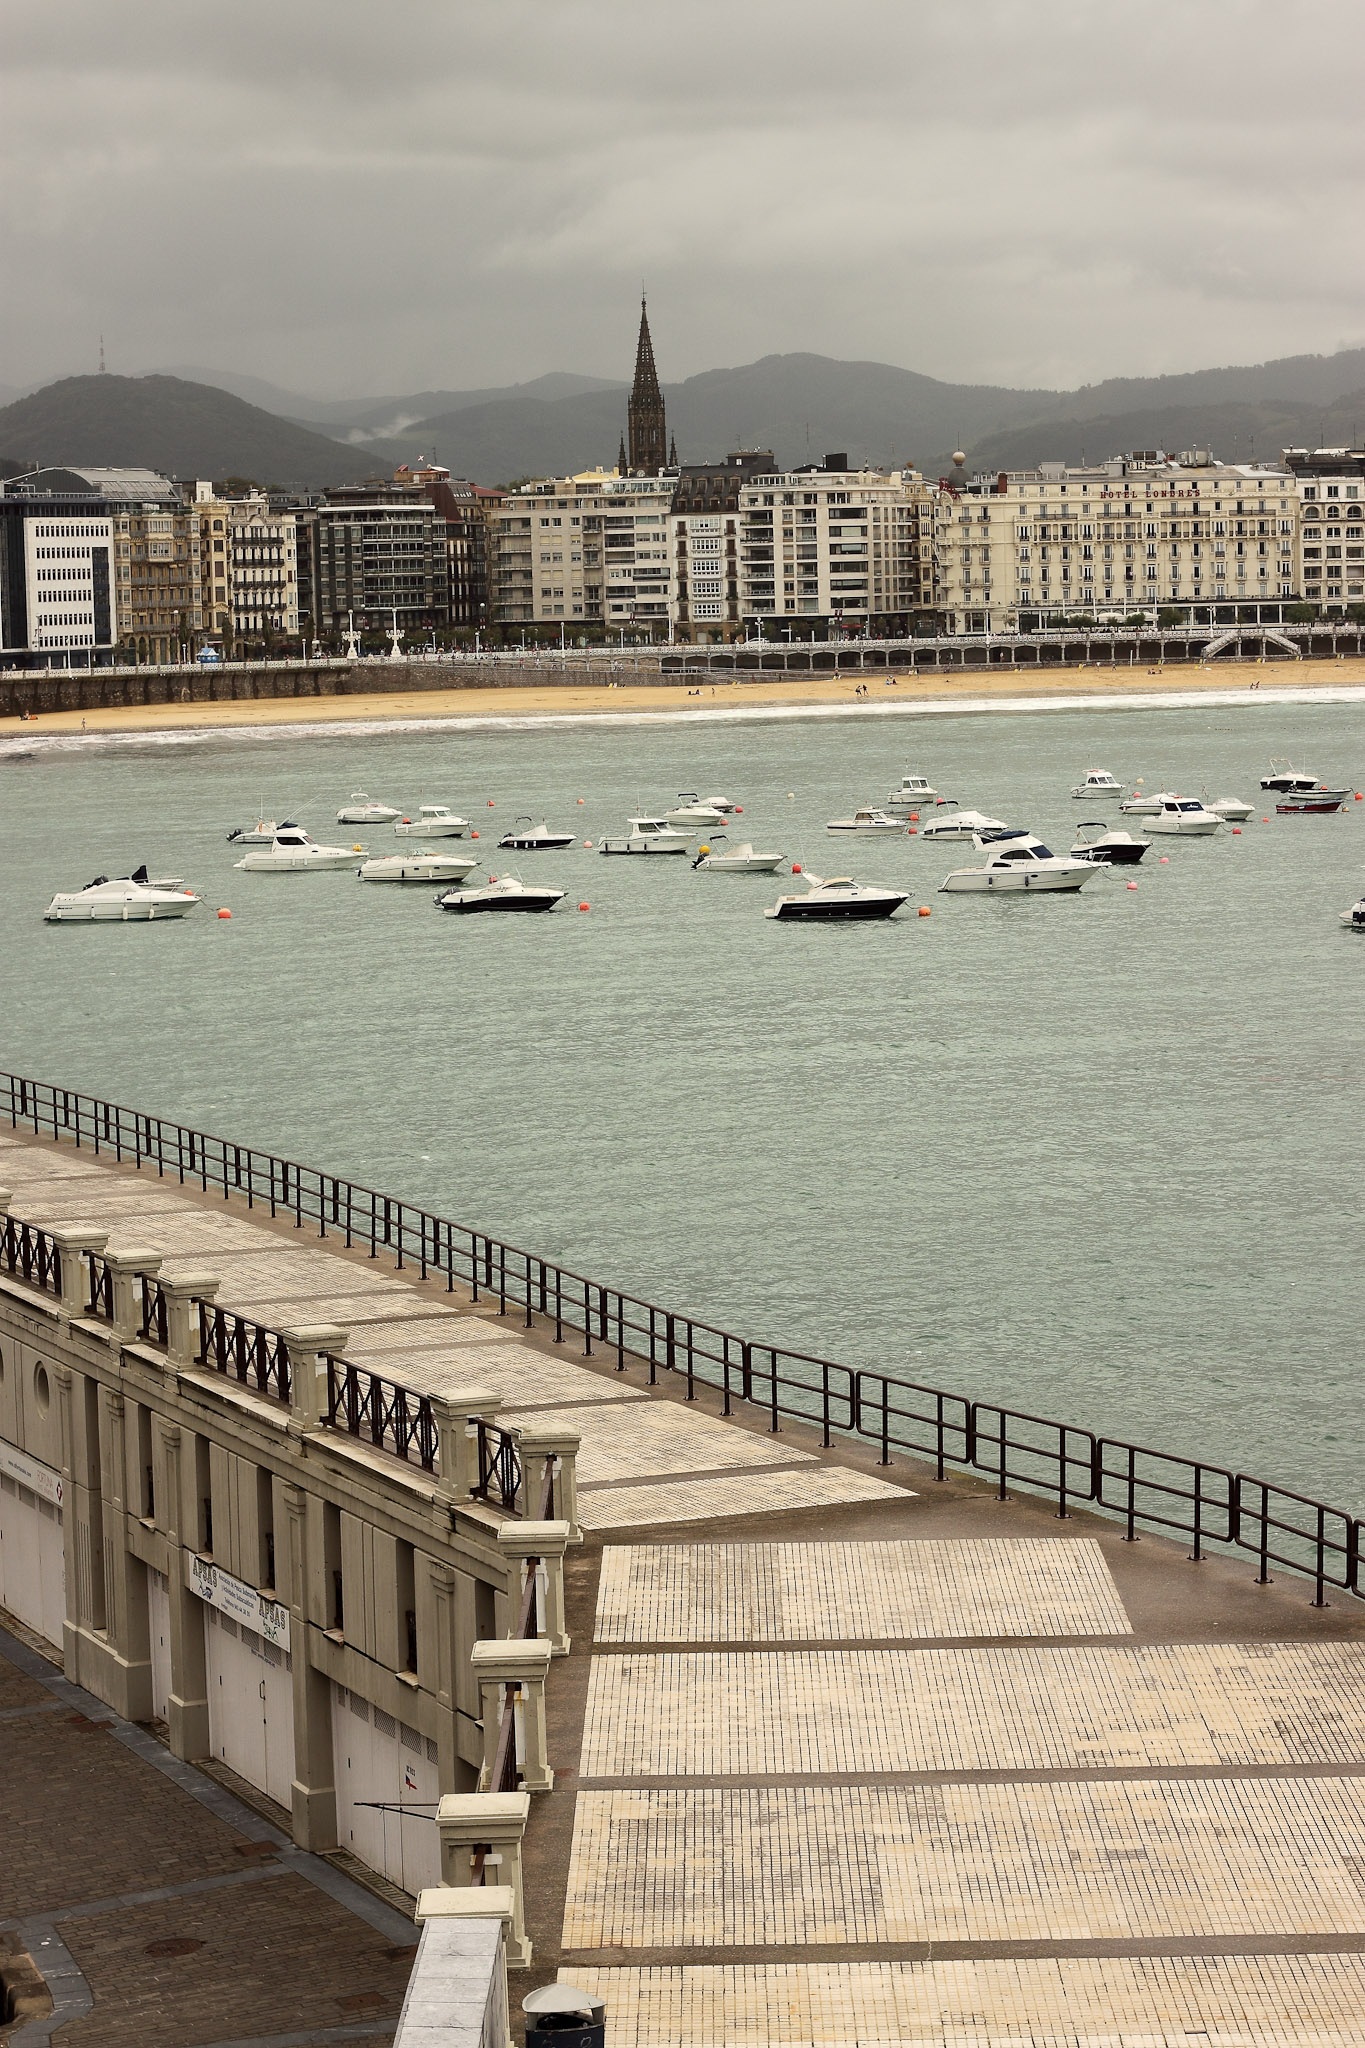
structure, city, landmark, urban area, human settlement, architecture, walkway, sport venue, cityscape, downtown, boardwalk, coast, stadium, pier, skyline, town square